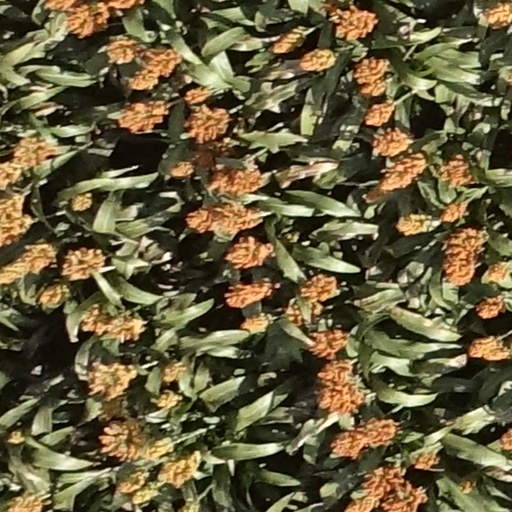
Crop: sorghum